Mobs, Inc.

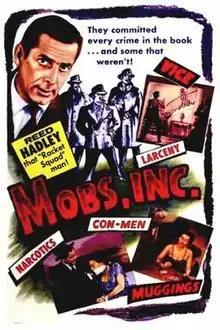
Film poster

Mobs, Inc. is a 1956 film directed by William Asher. It stars Reed Hadley and Lisa Howard. It was composed of three episodes from the American television series "Racket Squad".